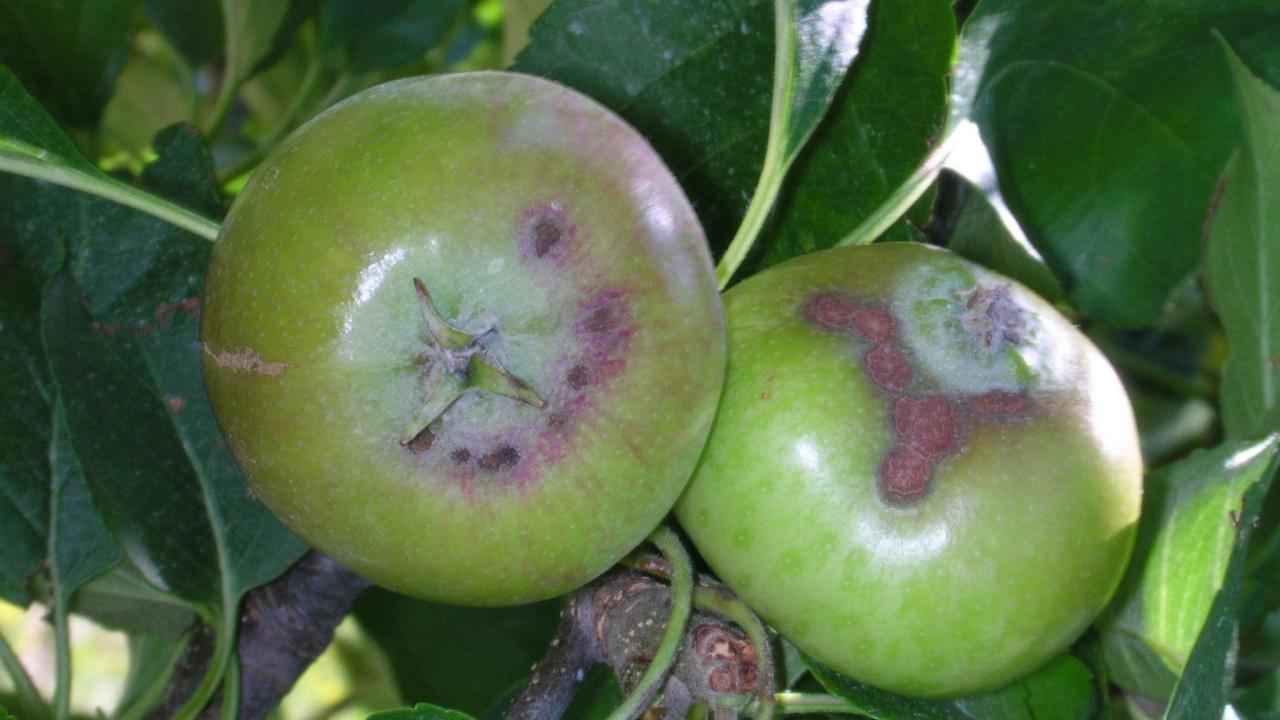
Plant: Apple
Disease: apple scab